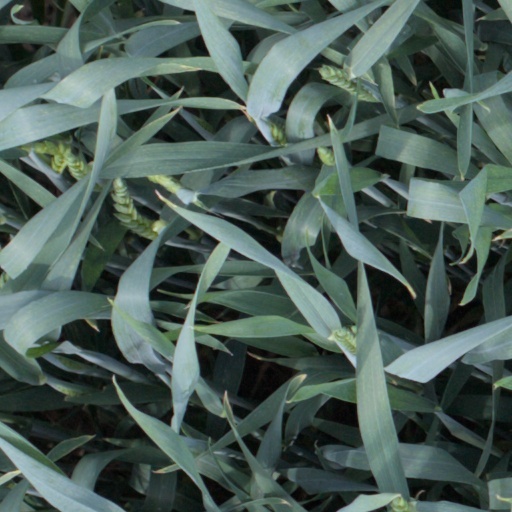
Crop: wheat